Istanbul pogrom

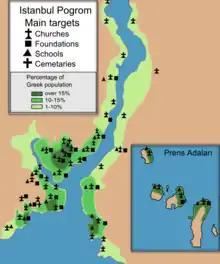
Main targets of the Istanbul riots.

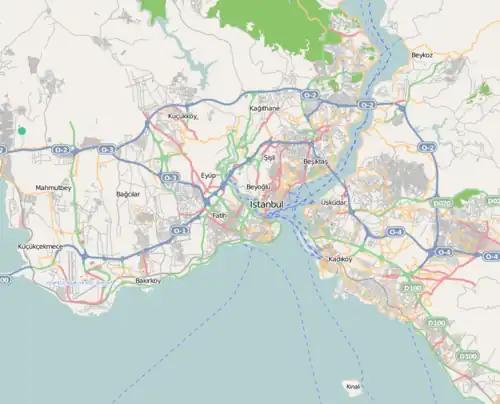
Map of the Istanbul Metropolis

The 1961 Yassıada Trial after 1960 coup d'état accused Menderes and Foreign Minister Fatin Rüştü Zorlu of planning the riots. Though both of them rejected the claims, it is believed by scholars that Menderes assented to the organization of protests in Istanbul against the Greeks, but the extent of knowledge of Zorlu, who had been in London for the conference, is unclear. Interior Minister Namık Gedik was also accused of involvement, though he was not tried as he committed suicide before the trials started. According to Zorlu's lawyer at the Yassiada trial, a mob of 300,000 was marshaled in a radius of around the city for the attacks. The role of the National Security Service was not clarified at the trials, since the sole aim of the junta was to sentence the DP government.